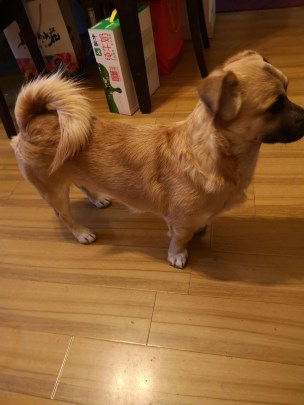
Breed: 3336-n000121-chinese_rural_dog